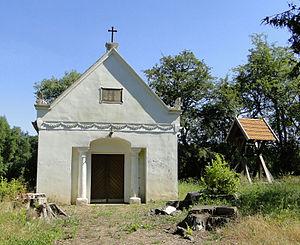
Ritzerow est une commune rurale allemande de l'arrondissement du Plateau des lacs mecklembourgeois appartenant au Mecklembourg-Poméranie-Occidentale et au canton de Stavenhagen.